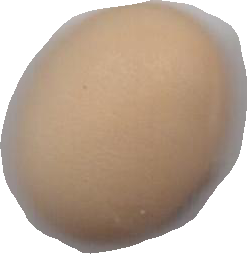
Variety: Anjasmoro